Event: Typhoon Ruby
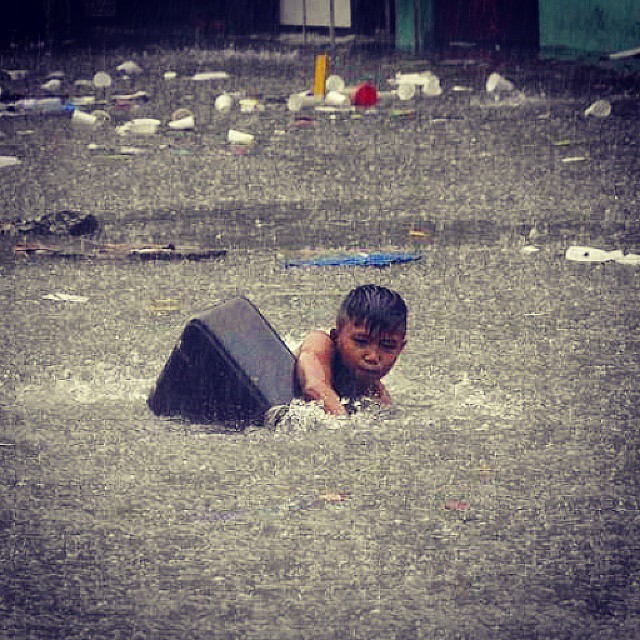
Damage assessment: damage